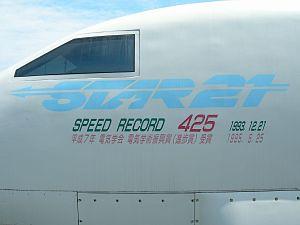
STAR21 était une rame prototype Shinkansen exploitée par la JR East au Japon. Son nom est l'acronyme de « Superior Train for the Advanced Railway toward the 21st Century ».